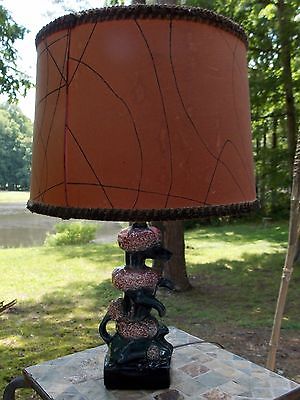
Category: lamp